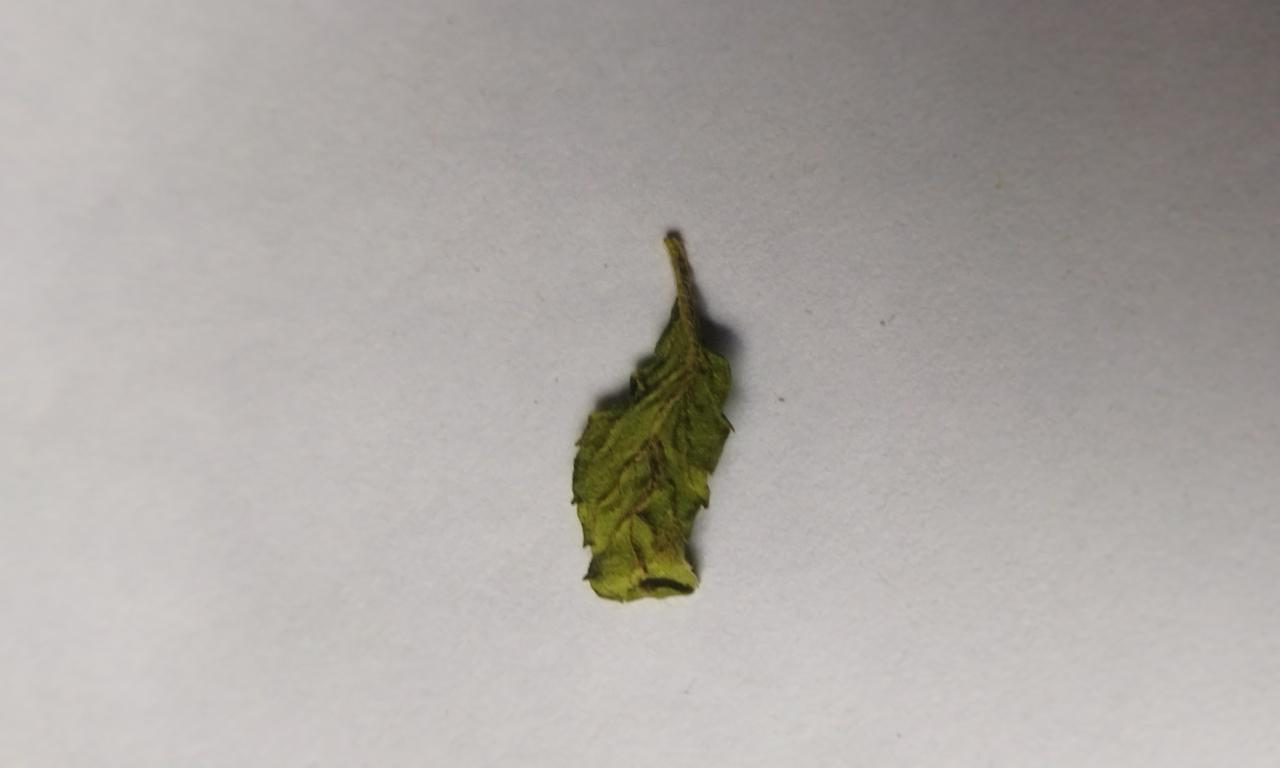
Label: Dried